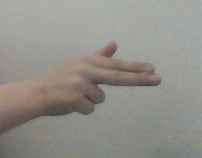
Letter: ghain